People's Armed Forces of Liberation of Angola

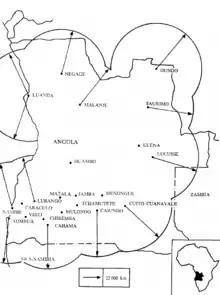
FAPLA's air defence network in 1987.

On the other hand, it could be argued that FAPLA had substantially improved its capabilities and performance. In the first place, FAPLA had begun to develop and acquire the organisation, doctrine, and equipment of a conventional army only during the civil war of 1975-76. It was then forced to fight a counterinsurgency war in the most remote and inaccessible parts of the country over extended lines of communications, without the requisite air or ground transport or logistical infrastructure. UNITA also enjoyed the advantages of operating in thinly populated areas along porous borders with Zambia and Zaire, with extensive SADF combat and logistic support, making it impossible for FAPLA to isolate or outflank UNITA. Moreover, military experts believe that counterinsurgency troops must outnumber guerrillas by ten to one in order to win such wars, a ratio FAPLA could never approximate. The air force and navy were even further behind and had required years to acquire the assets and expertise needed for effective operations. Although the navy was of marginal use in the war, air power was critical.